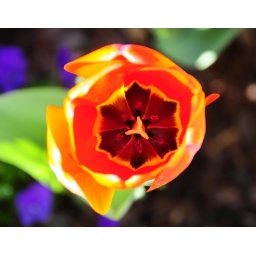
tulips in front of my office building